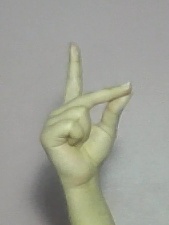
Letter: ta